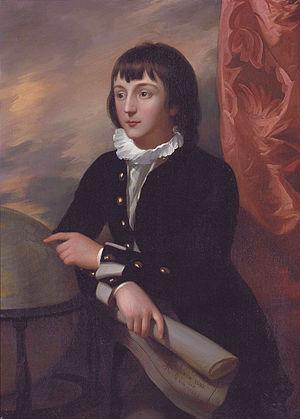
William Wellesley-Pole, 3ᵉ comte de Mornington, GCH, PC, PC, connu sous le nom de Lord Maryborough entre 1821 et 1842, était un homme politique anglo-irlandais et un frère aîné du duc de Wellington. Son nom de famille a changé deux fois: il est né sous le nom de Wesley, qu’il a changé en Wesley-Pole à la suite d’un héritage en 1781. En 1789, l'orthographe est modifiée en Wellesley-Pole, tout comme d'autres membres de la famille ont changé de Wesley en Wellesley.